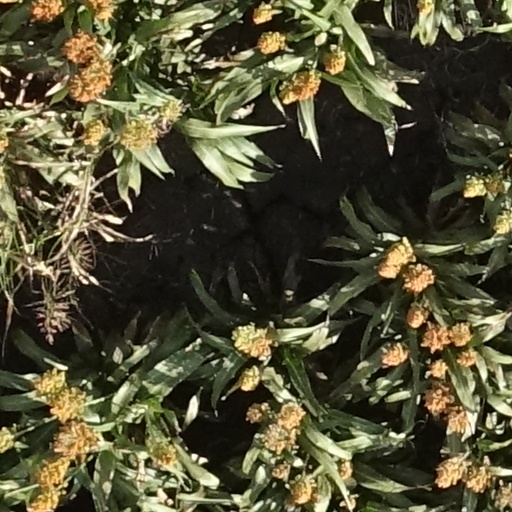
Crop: sorghum